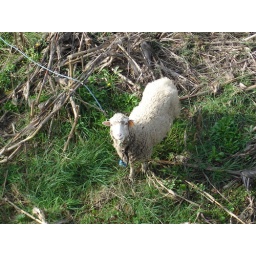
She spends her afternoons in the field behind my house chomping away at the grass